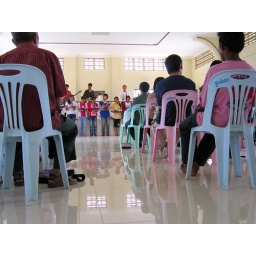
the new building of the church is so light and bright. today I enjoyed the view from the floor in the back...